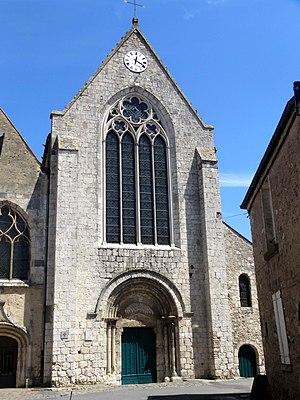
Église Saint-Nicolas de Saint-Arnoult-en-Yvelines - voir titre.